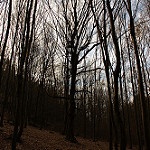
Label: forest